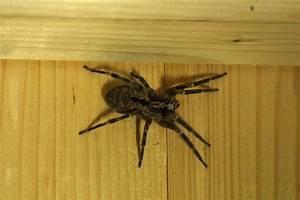
spider